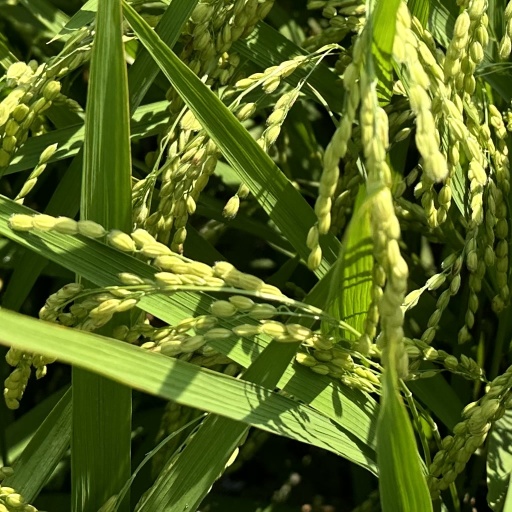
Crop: rice